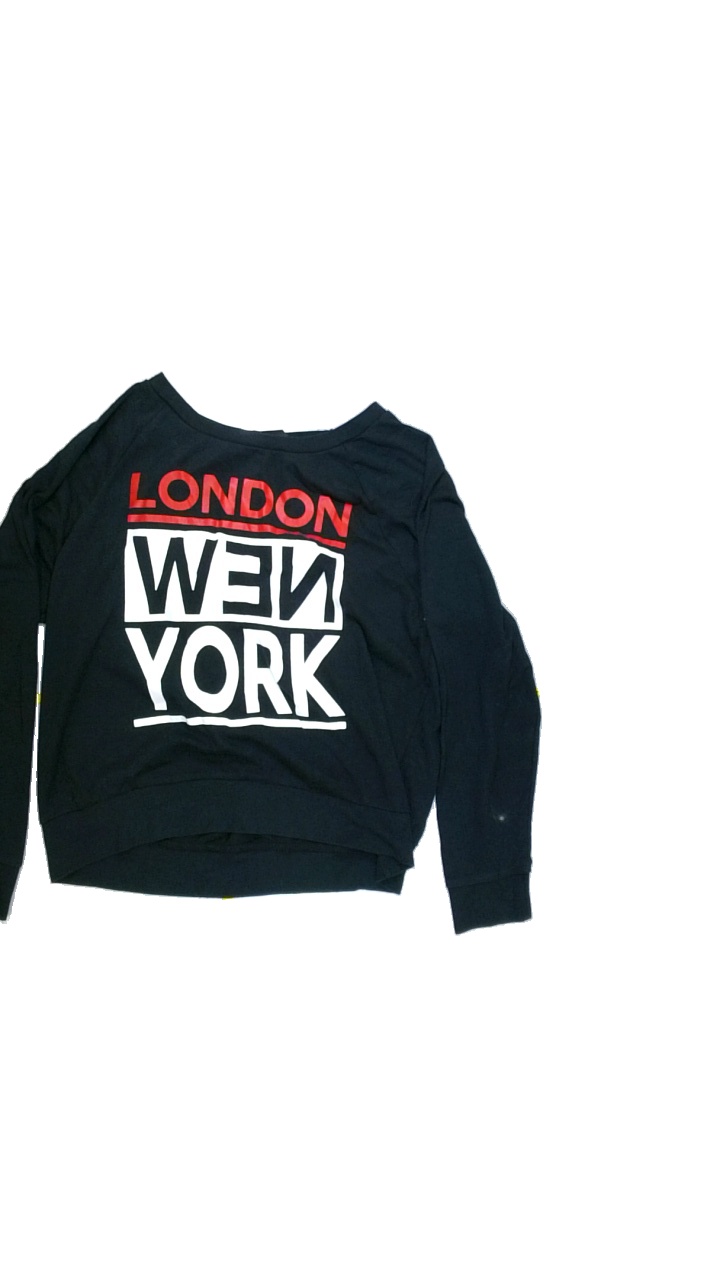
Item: Sweater (Ladies)
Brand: Gina Tricot
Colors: Black
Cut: Regular, C-collar
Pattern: Logo print
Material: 50%cotton 50%polyester
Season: All
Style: No trend
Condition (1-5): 3
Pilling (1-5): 3
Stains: Yes
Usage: Export
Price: <50